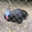
Label: bird